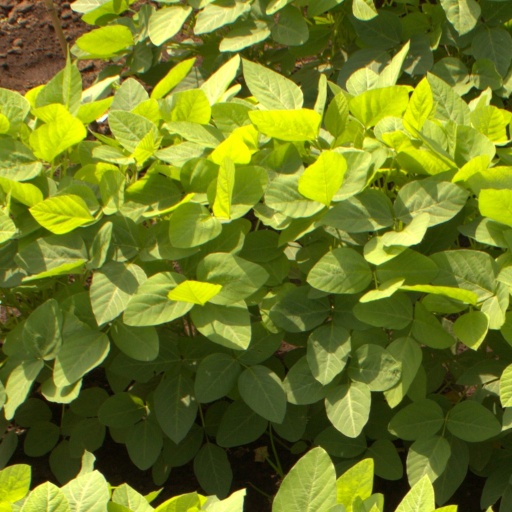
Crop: soybean